Björklinge runestones

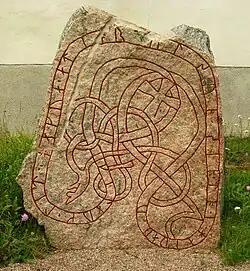
Runestone U 1048.

Runic inscription U 1048 is the Rundata catalog number of this inscription, which is on a granite runestone that is 1.3 meters in height. The inscription consists of runic text carved on an intertwined serpent and a Christian cross. The inscription is classified as being carved in runestone style Pr4, or Urnes style. Although unsigned, the inscription is considered to have been carved by the same runemaster that made inscriptions U 1050 at the same church and U 1060 in Tibble.